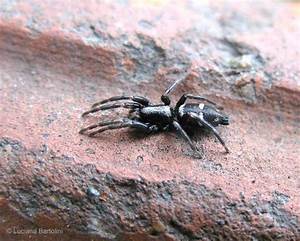
Label: spider